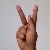
The image shows a hand gesture representing the letter 'K' in Indian Sign Language.